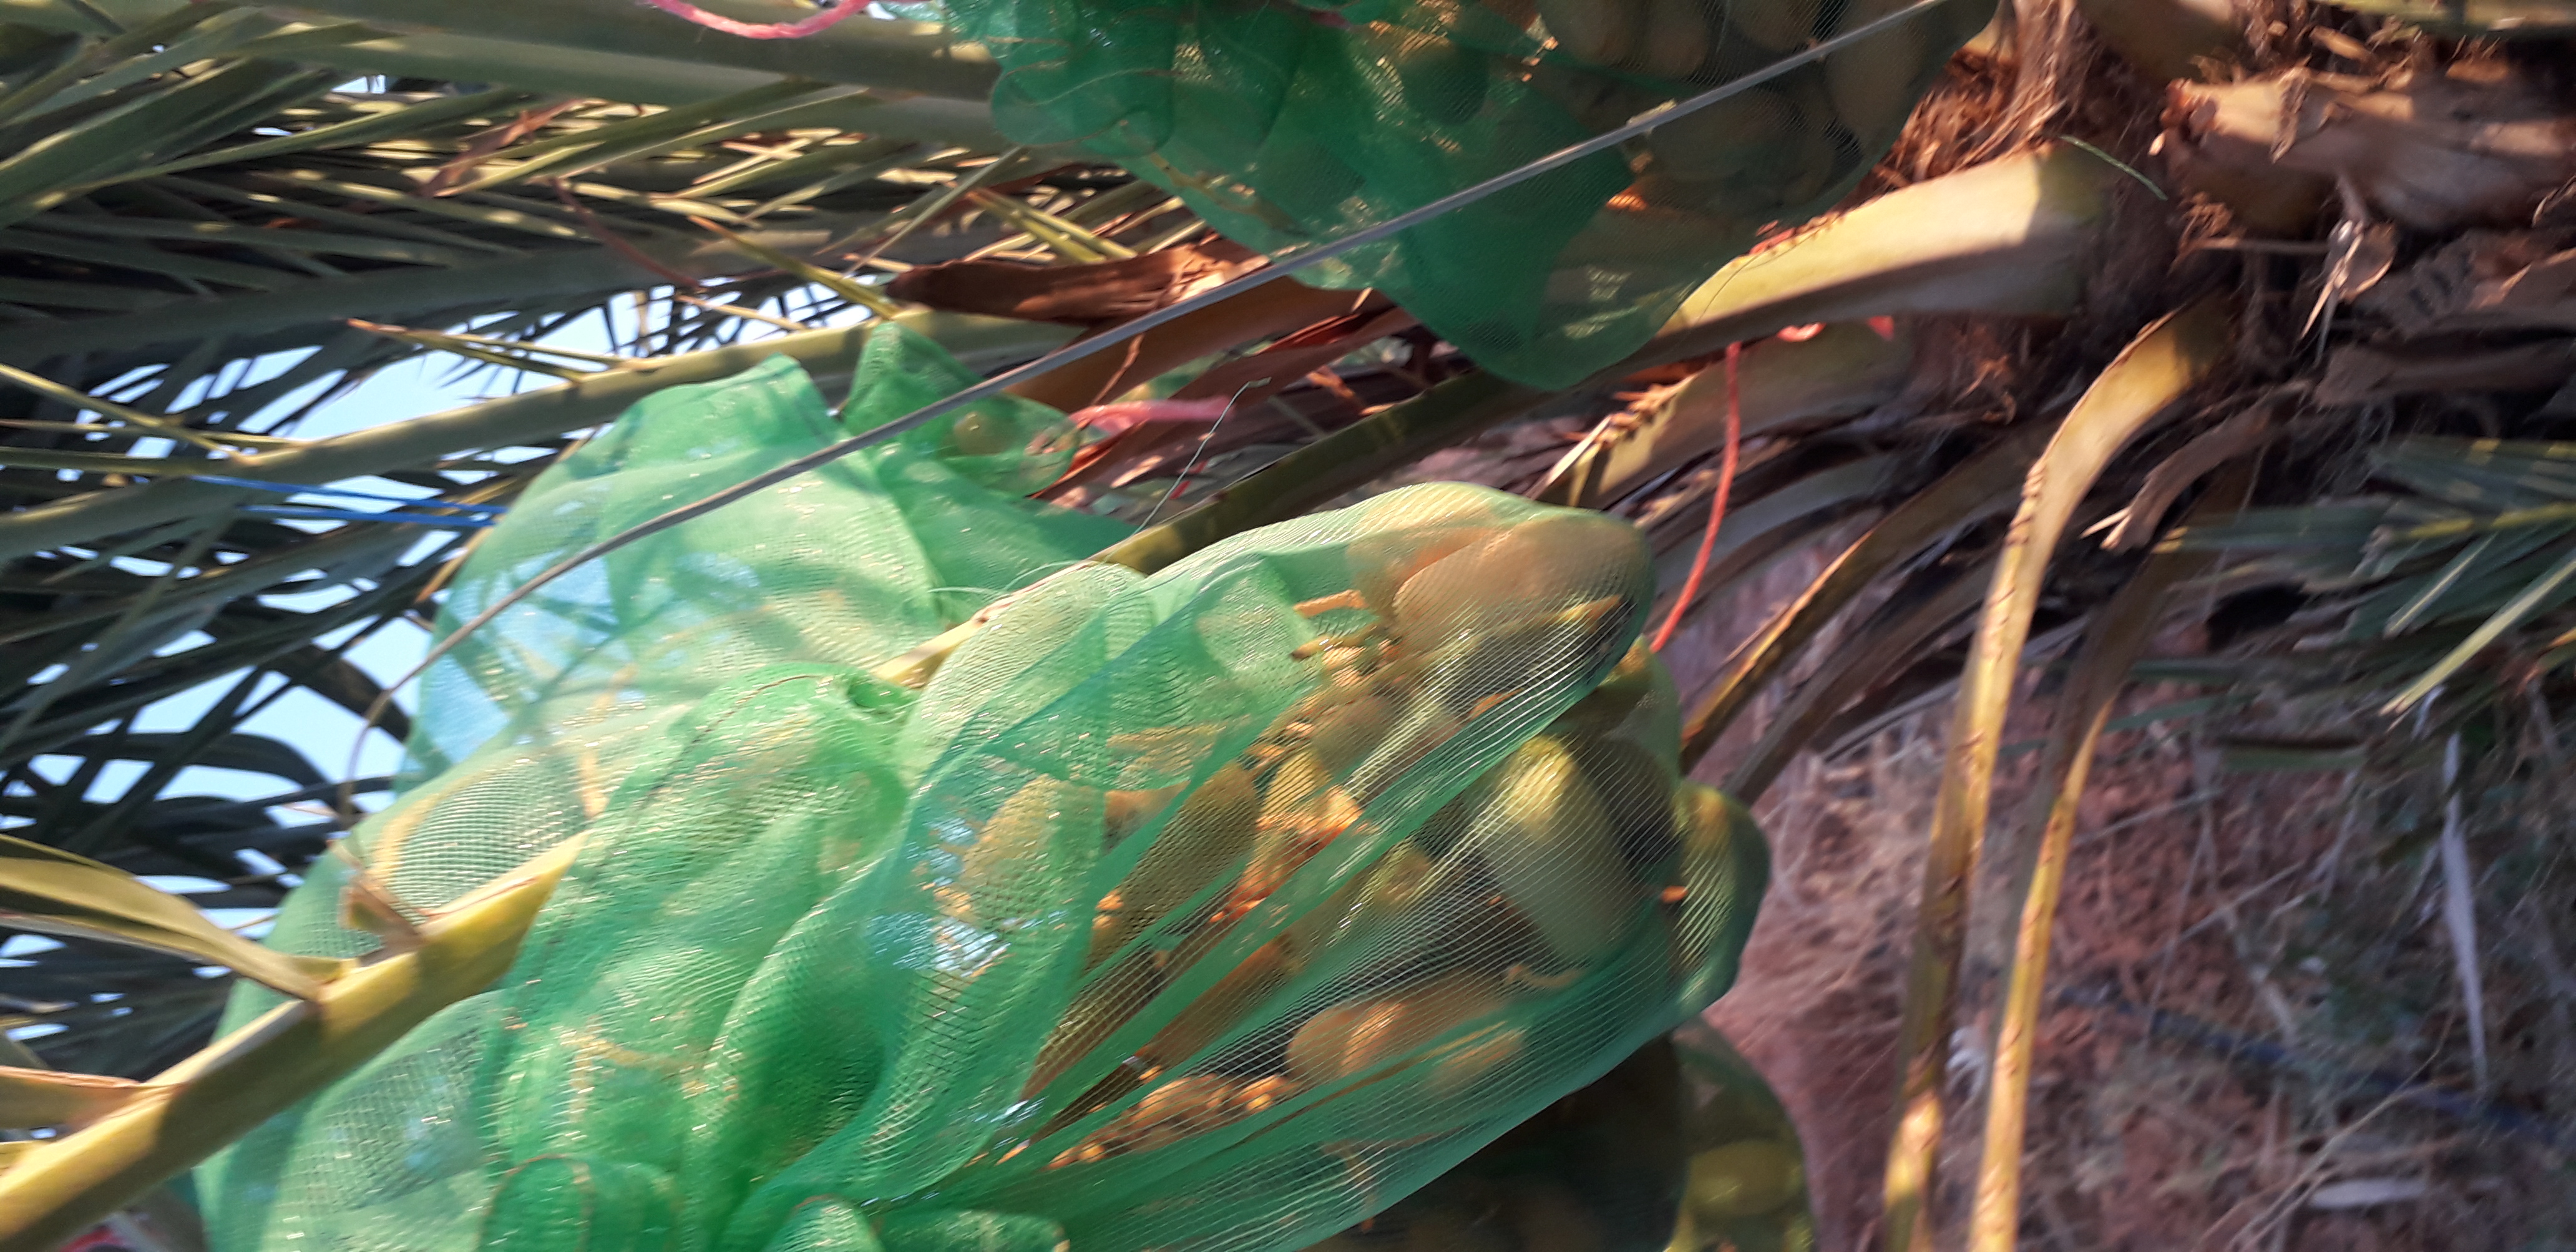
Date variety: Boumajhoul